The Romance of Transportation in Canada

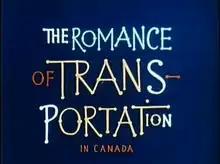
Title frame

The Romance of Transportation in Canada is a 1952 animated short film made by the National Film Board of Canada. Part of the postwar "Canada Carries On" series, it offers a humorous account of the history of transportation in Canada. The film was directed by Colin Low and produced by Tom Daly.